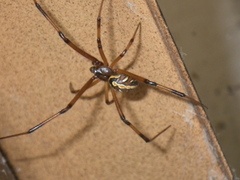
Species: Lactrodectus_hesperus